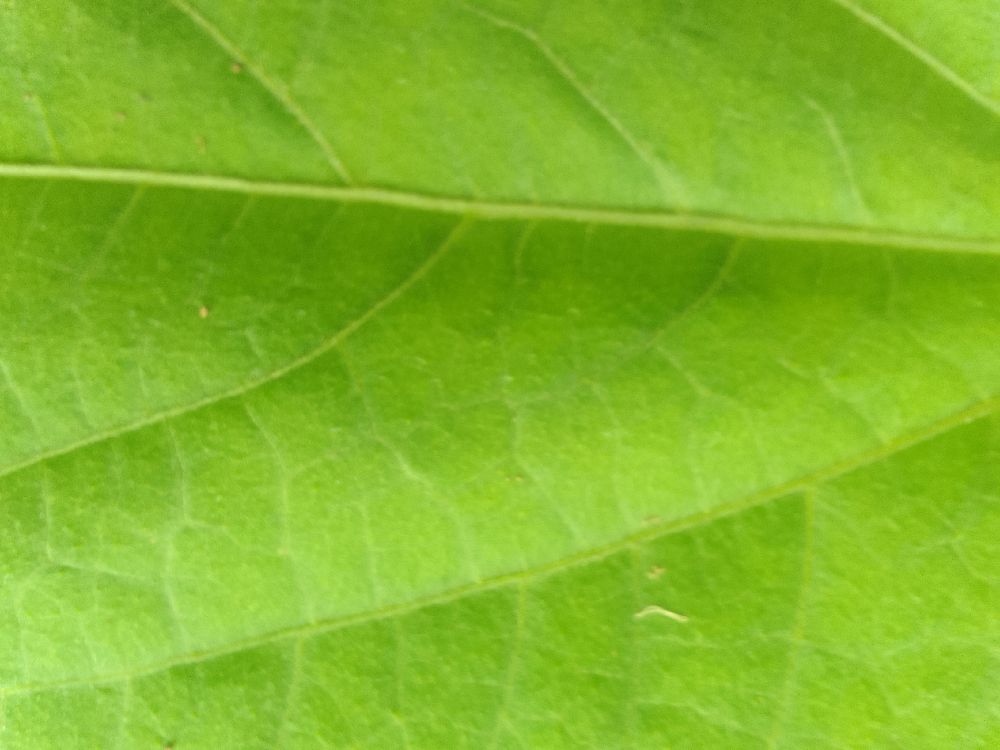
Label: healthy